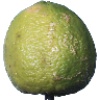
Label: Limes 1